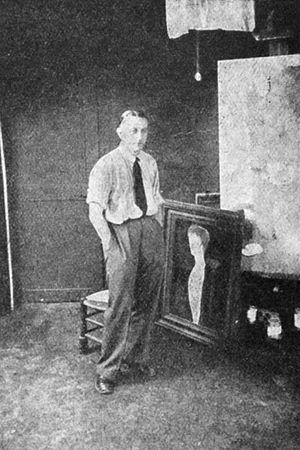
14 janvier
Josef Šíma, né à Jaroměř, région de Hradec Králové,